Battersea Town Hall

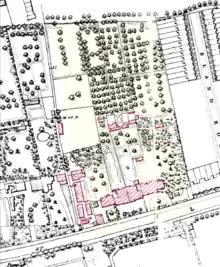
OS map of Lavender Hill c.1869. Elm House and grounds, the site of the Town Hall, is the rightmost yellow-shaded area

Although initial consideration was given to the proposed hall in 1888, it was not until 1891 that the vestry decided to act on their ambitions and to allocate a budget of £42,000 to the project. Eight sites were considered, all south of the main east-west railway lines that divide the parish. The vestry decided upon the purchase of Elm House, a villa with a small wooded estate on Lavender Hill, previously the home of Jane Senior, and which was close to their Lavender Hill Library building, as the site for the new hall.